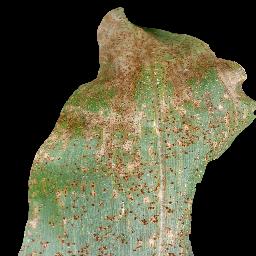
Label: Corn_(Maize)___Common_Rust